Question: Please indicate a possible affordance area of hold_frisbee that can be used for holding
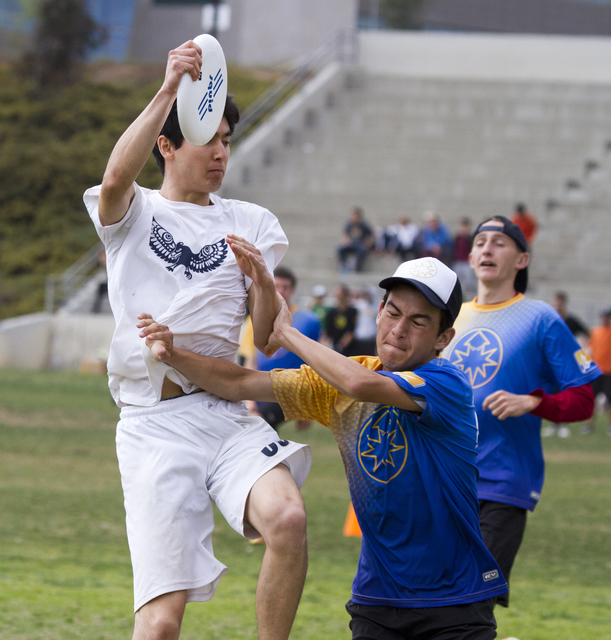
Answer: [171.594, 32.232, 227.932, 147.725]